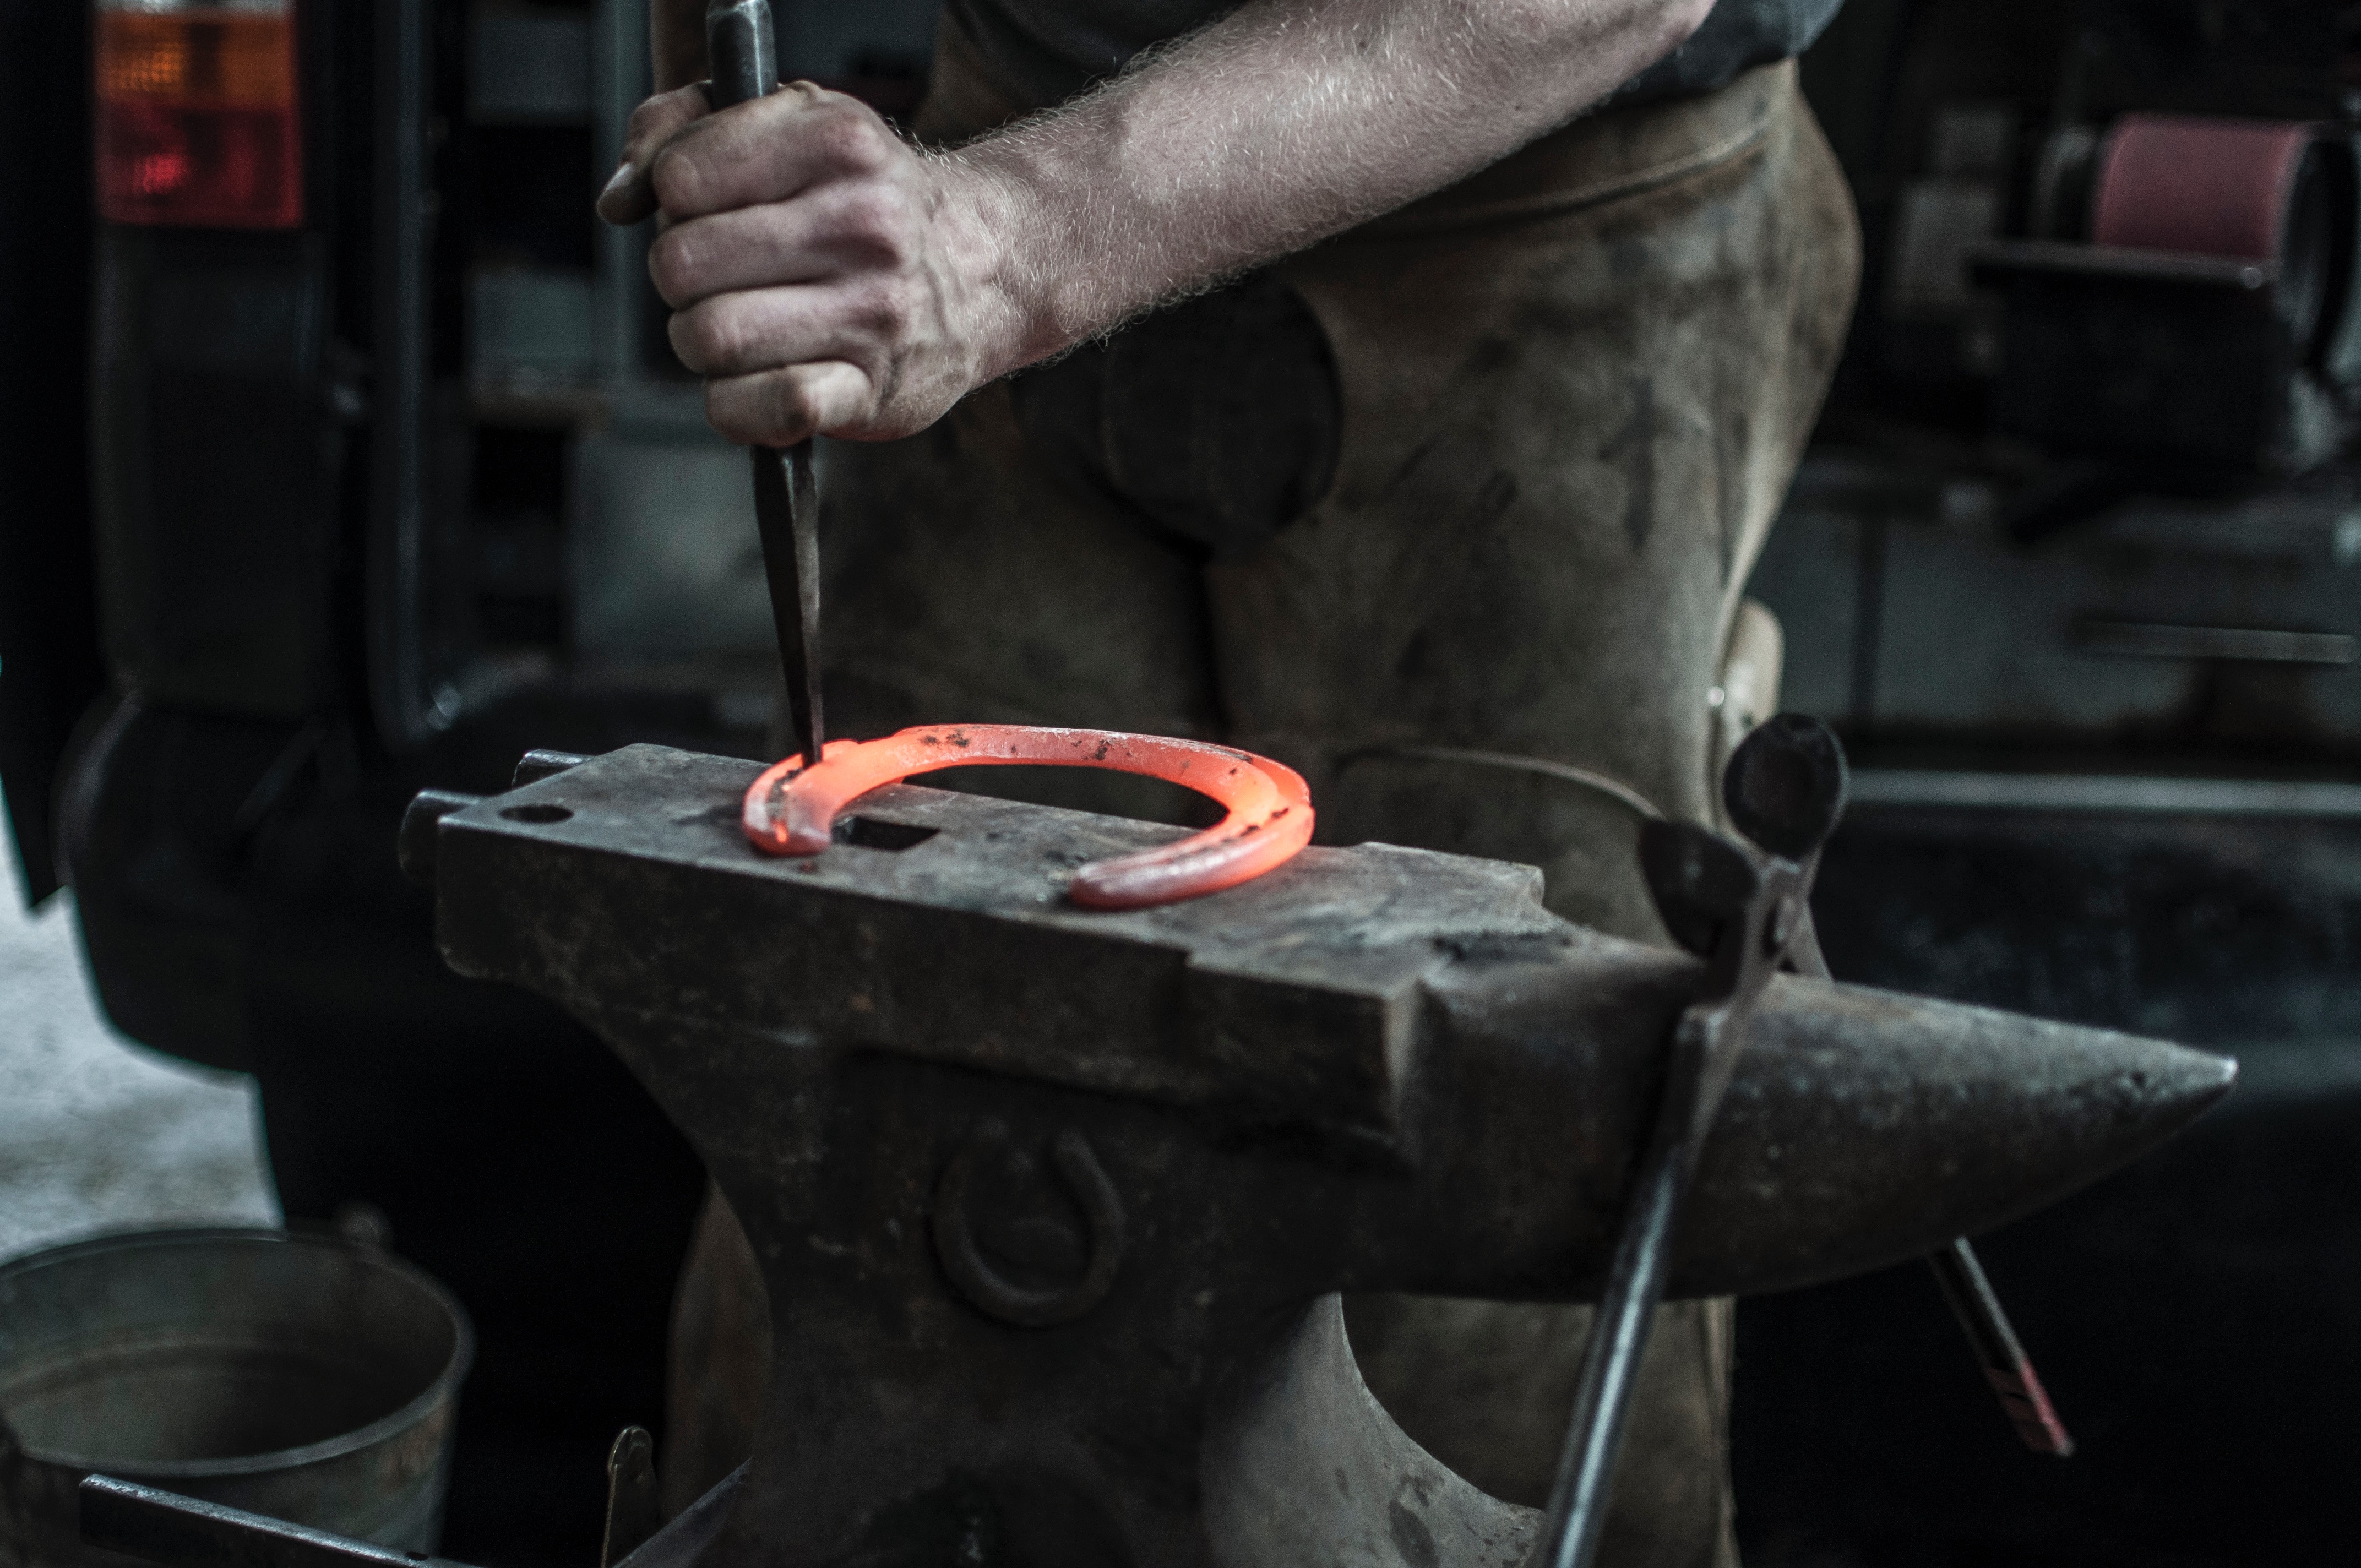
wheel, profession, tire, forge, blacksmith, auto part, automotive exterior, automotive tire